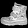
Label: Ankle boot